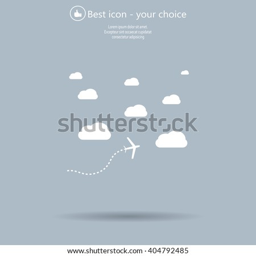
the plane is flying among the clouds .